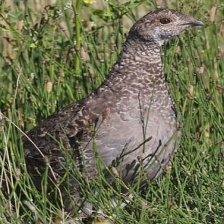
Species: BLUE GROUSE
Scientific name: DENDRAGAPUS OBSCURUS
ImageNet parent category: black_grouse